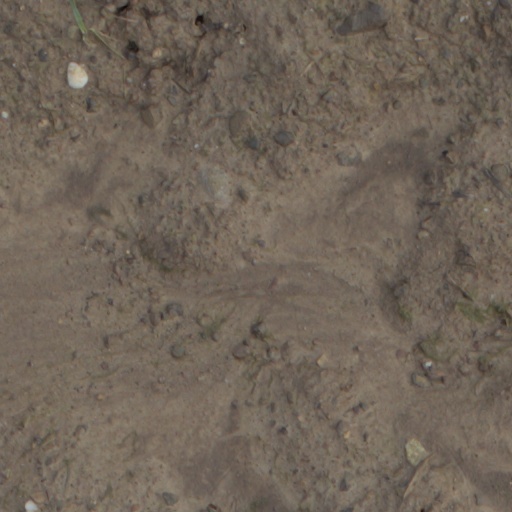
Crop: wheat